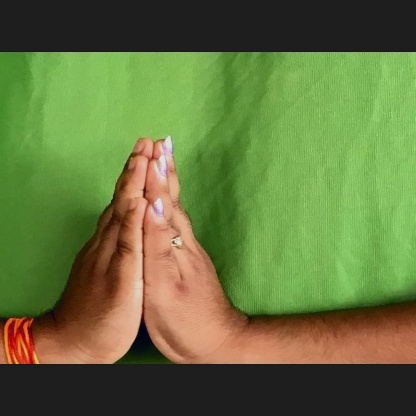
Mudra: Anjali